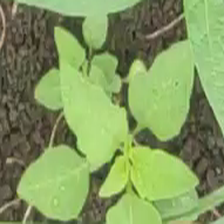
Weed species: Lamber_Quarter_plant(Chenopodium )